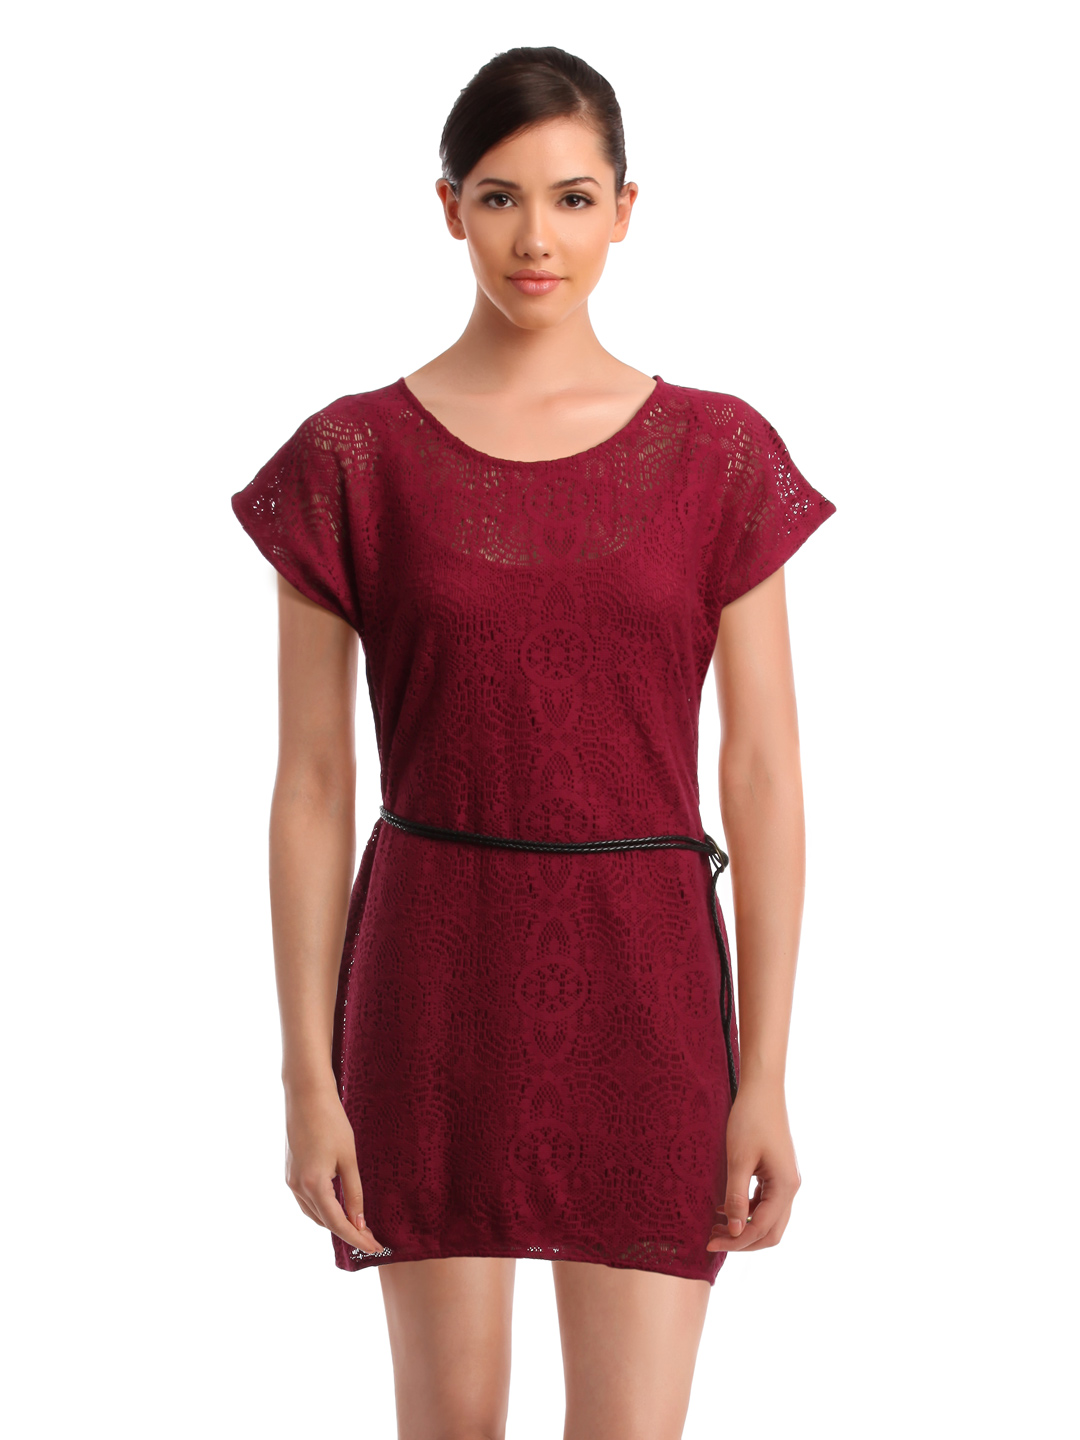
Elle Women Red Tunic
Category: Apparel / Topwear / Tunics
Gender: Women
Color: Red
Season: Summer 2012
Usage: Casual